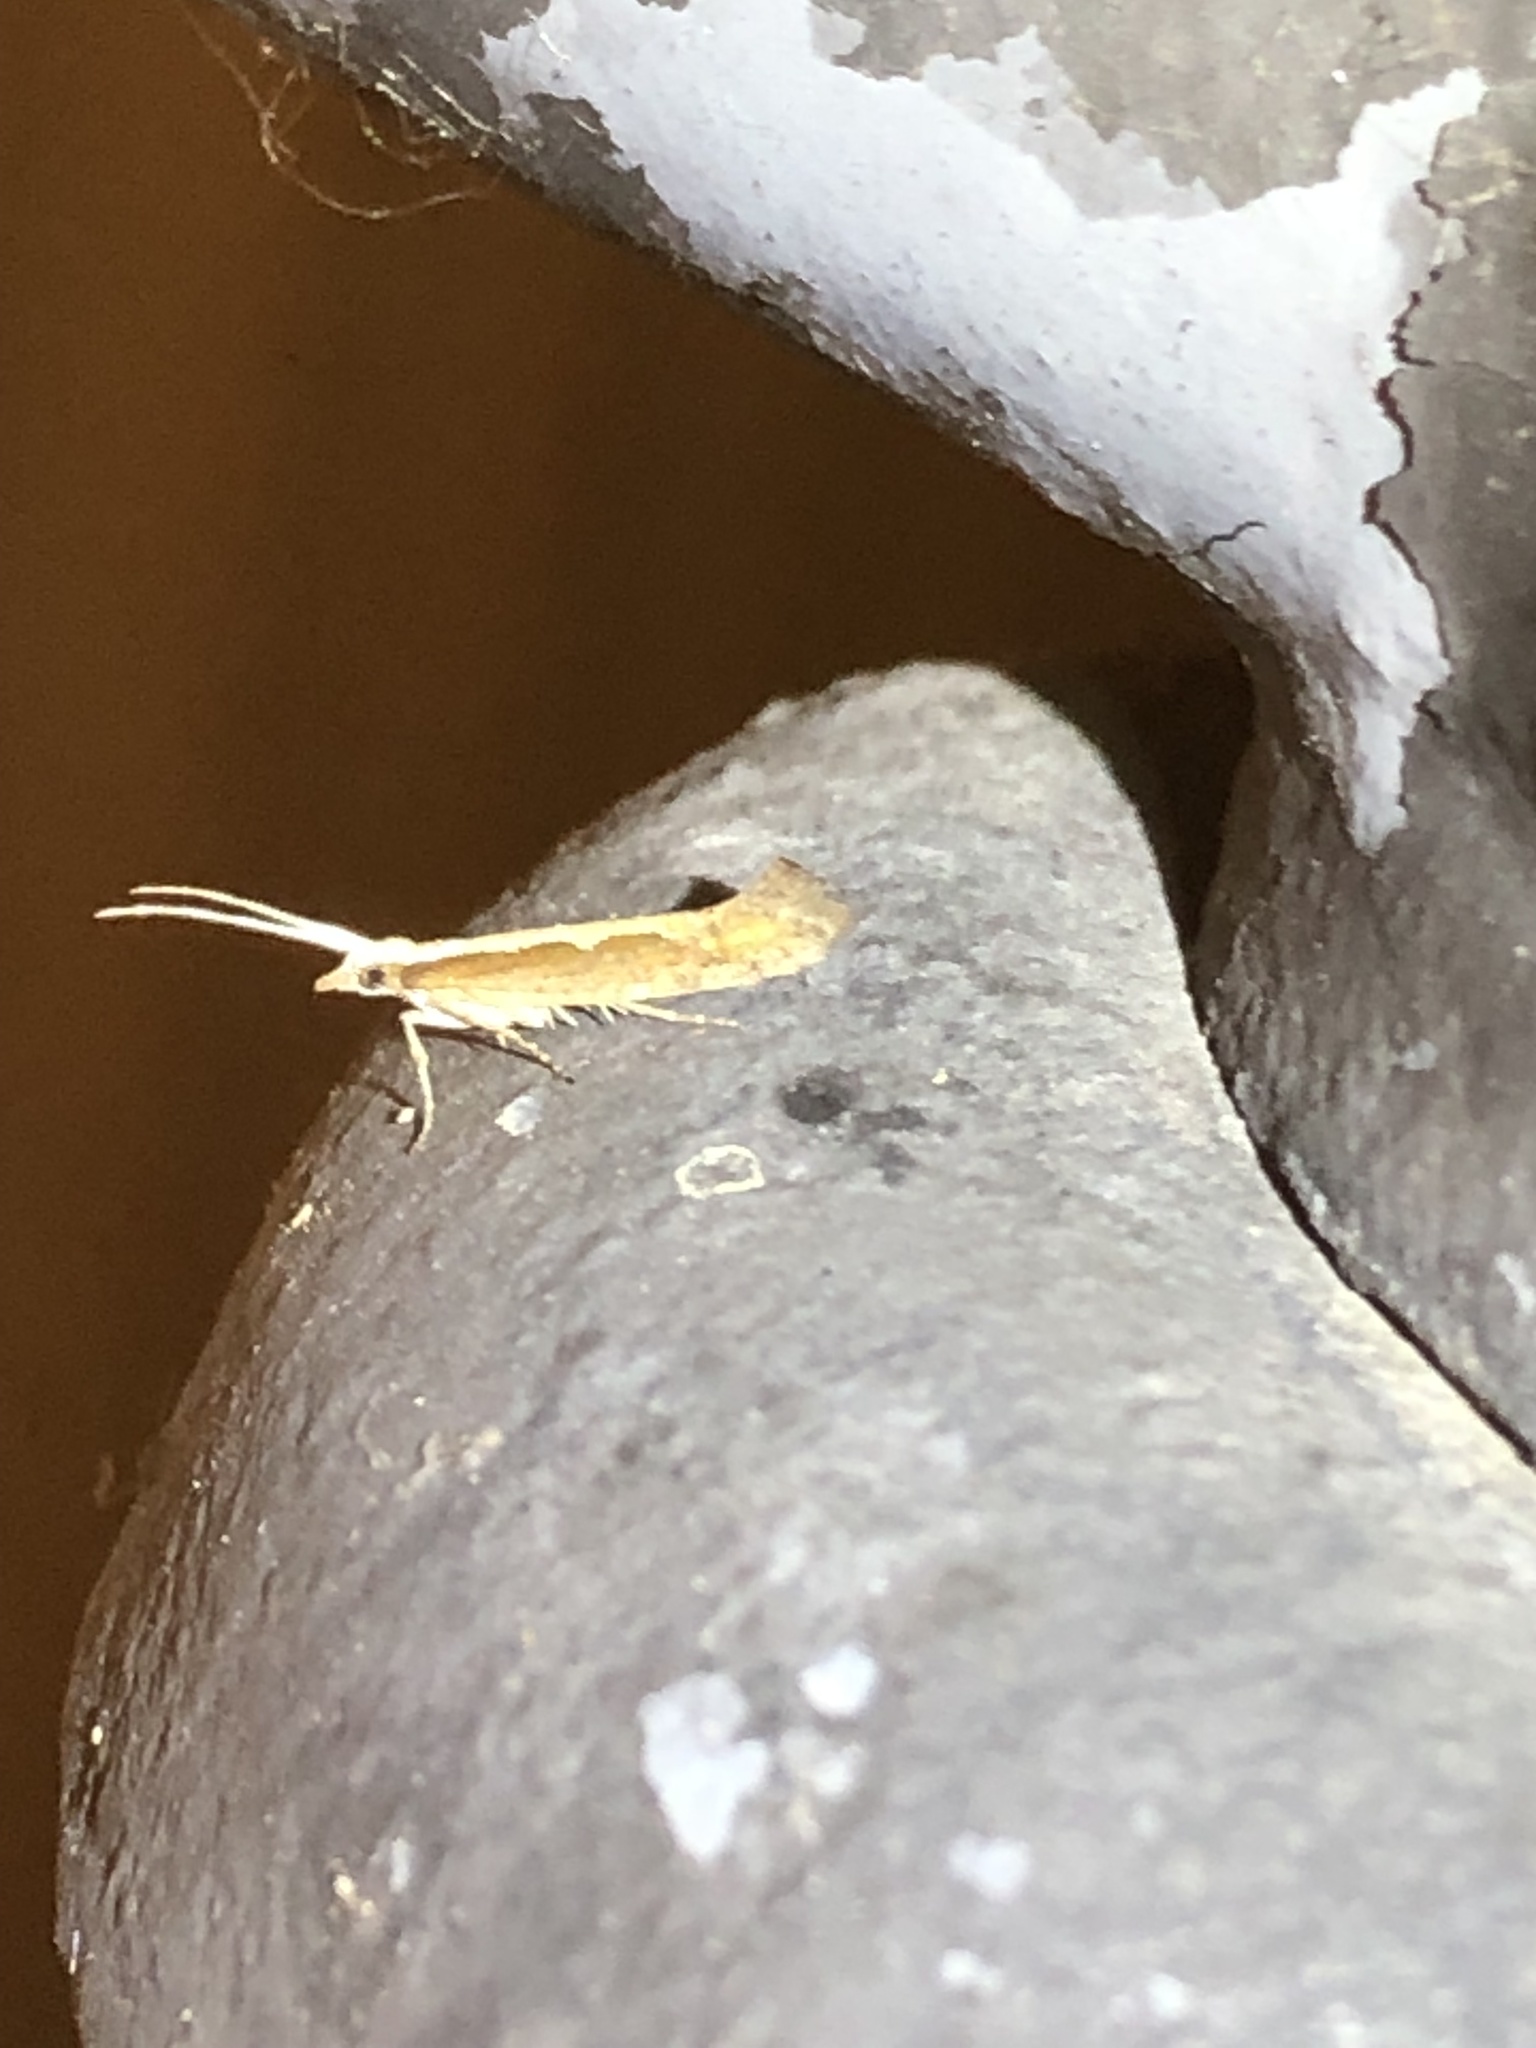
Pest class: diamondback_moth